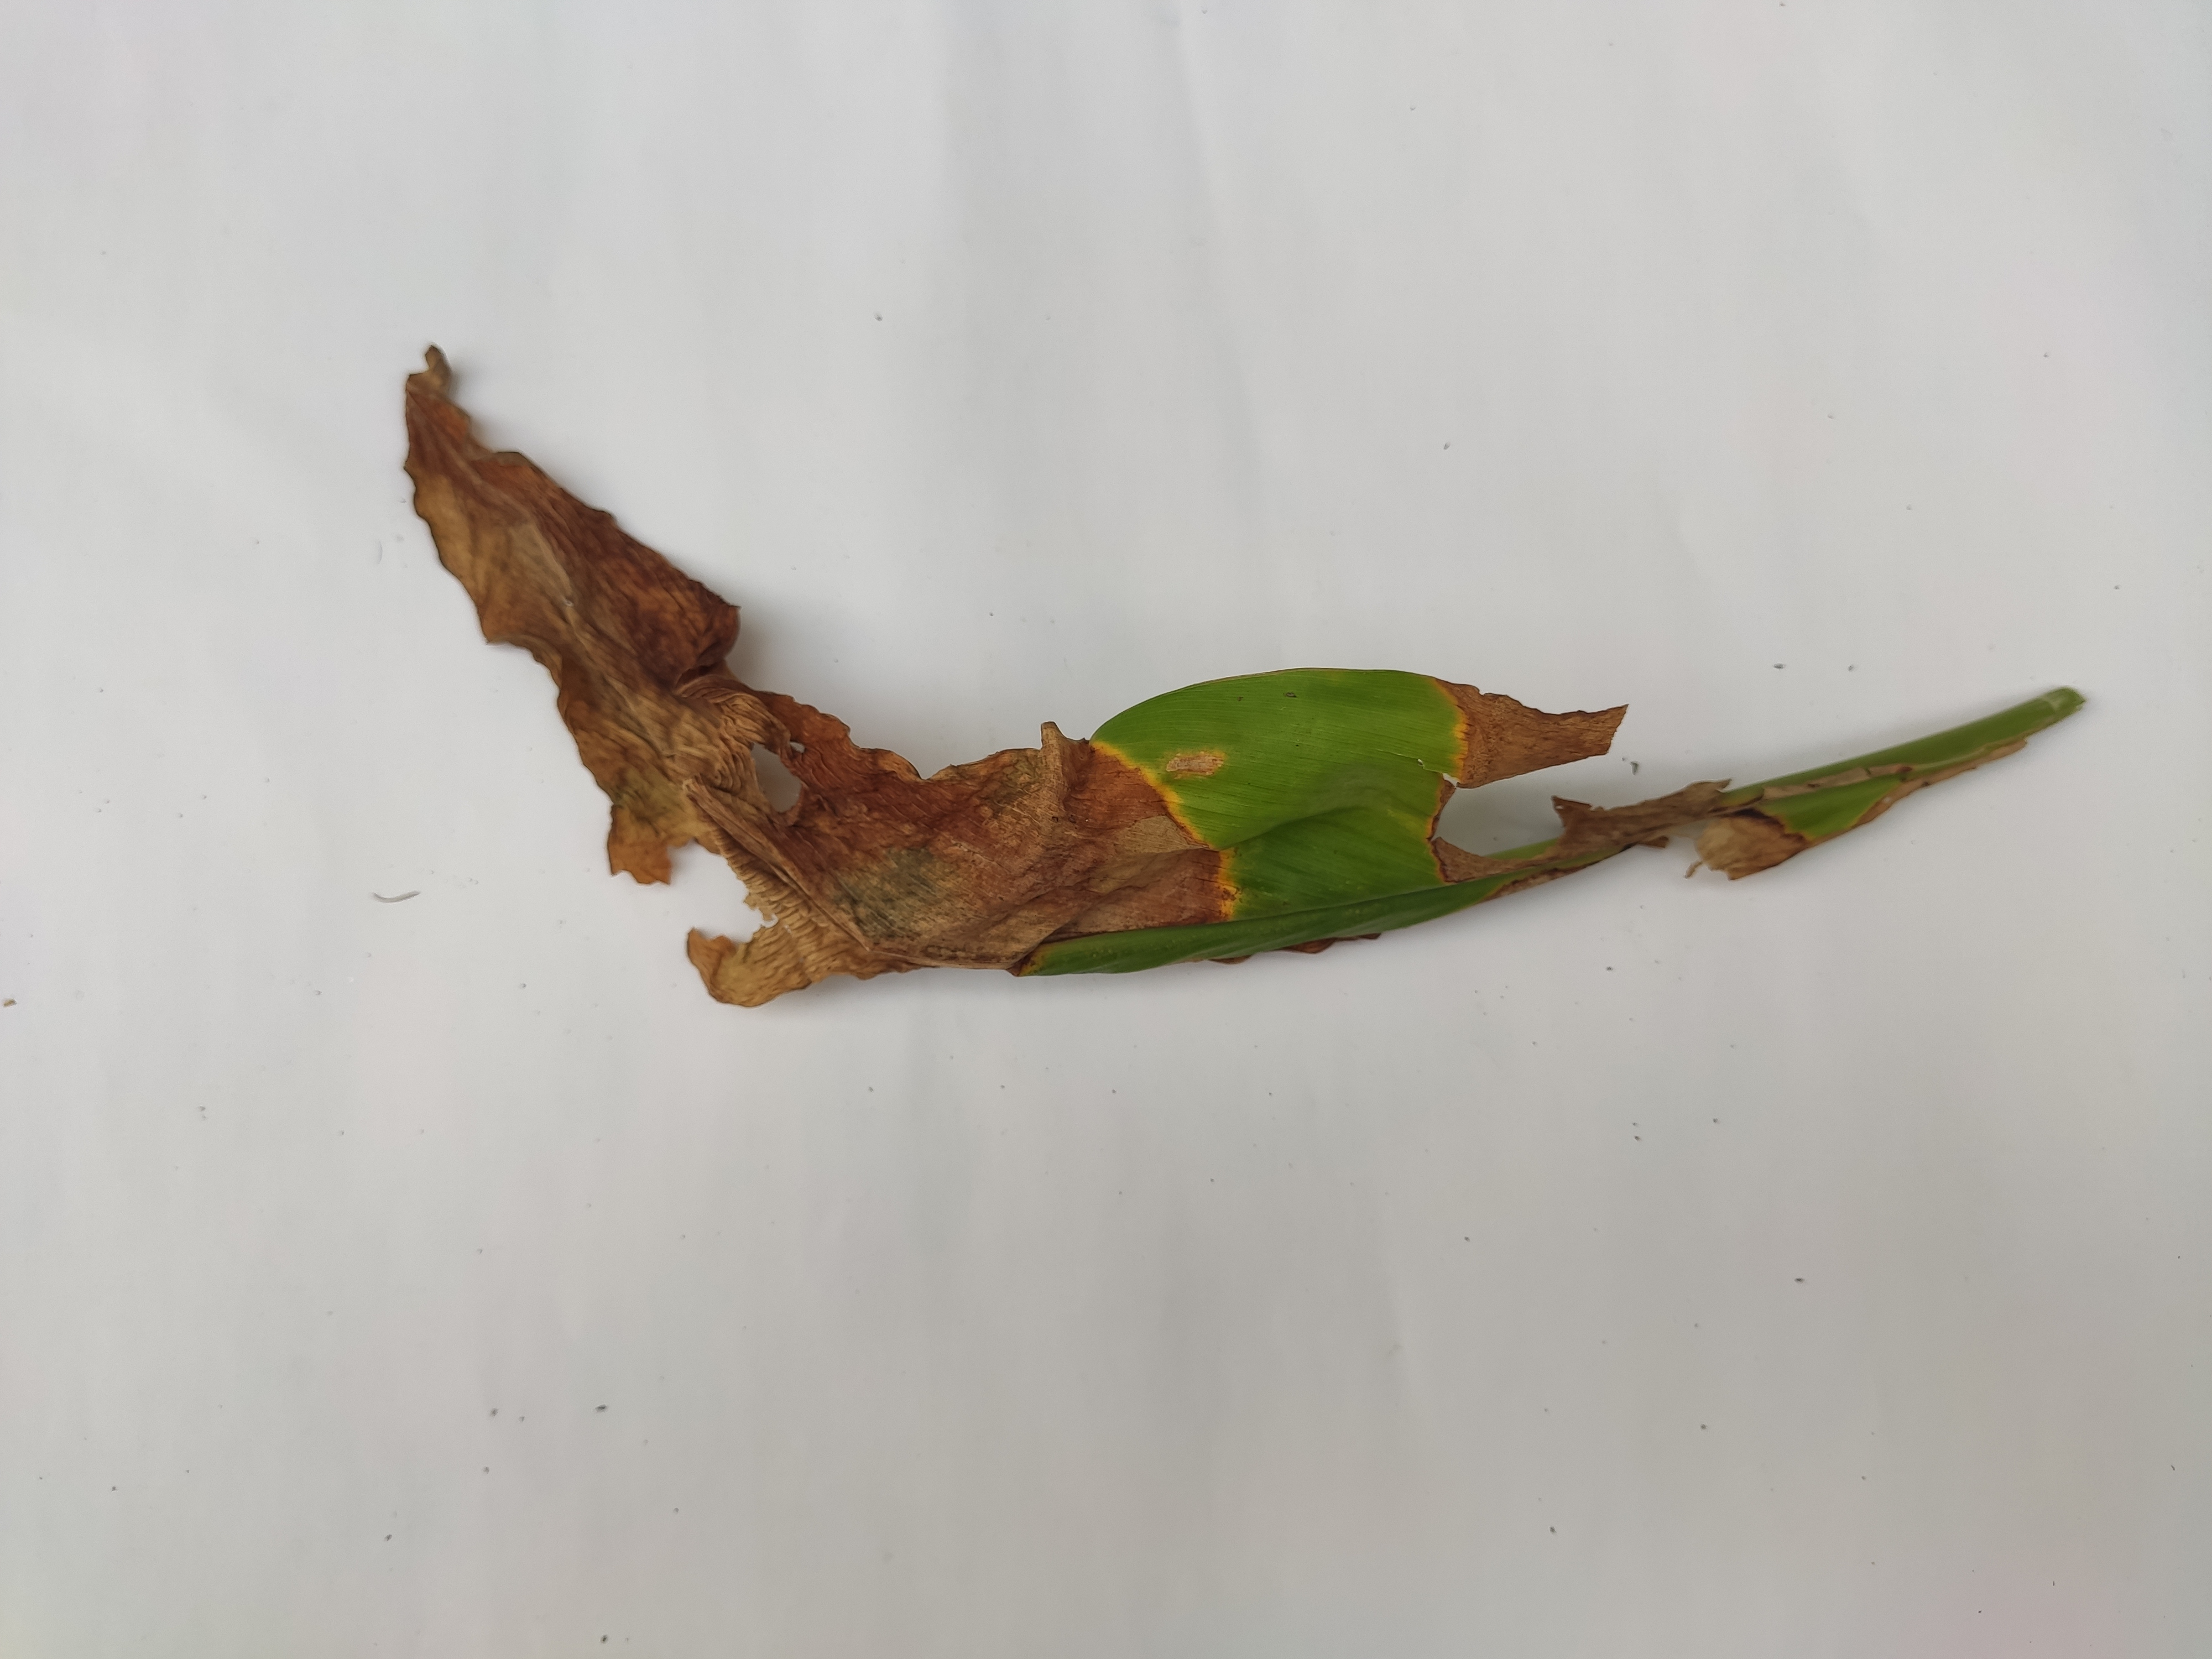
Label: Blotch